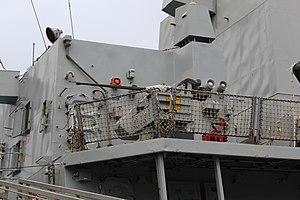
Les frégates de classe Maharaja Lela, sont une classe de six frégates furtives en cours de construction pour la Marine royale malaisienne. Les navires sont basés sur une version agrandie de la corvette de classe Gowind, conçue par DCNS de France. Le contrat a été finalisé et il a été décidé que les six navires seront construits par le constructeur naval malaisien Boustead Heavy Industries pour la marine royale malaisienne à un prix plafond de 9 milliards de RM à partir de 2015.